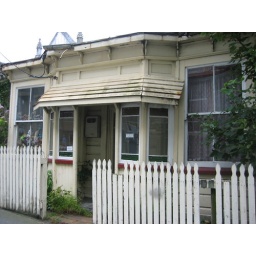
little house with notes in russian taped in the windows